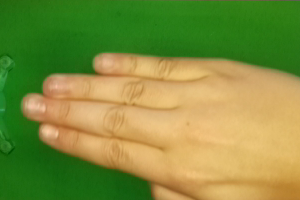
Label: paper